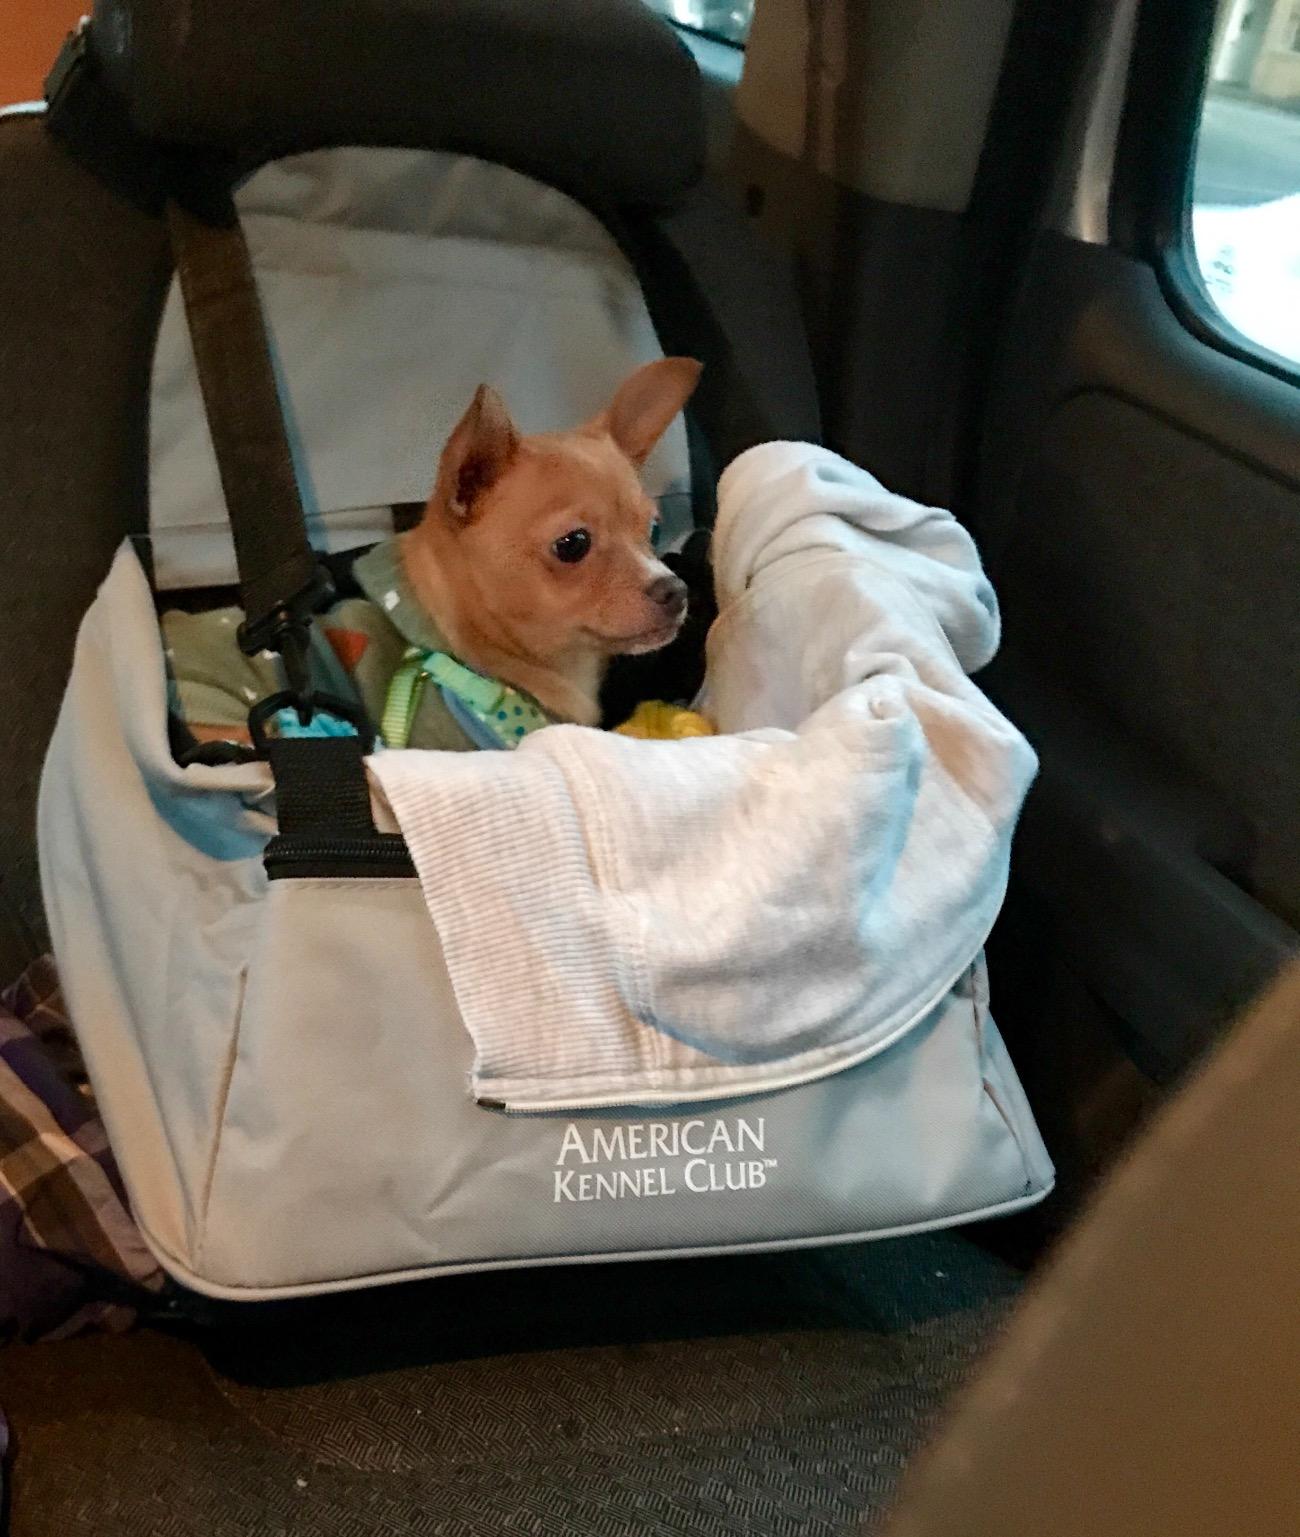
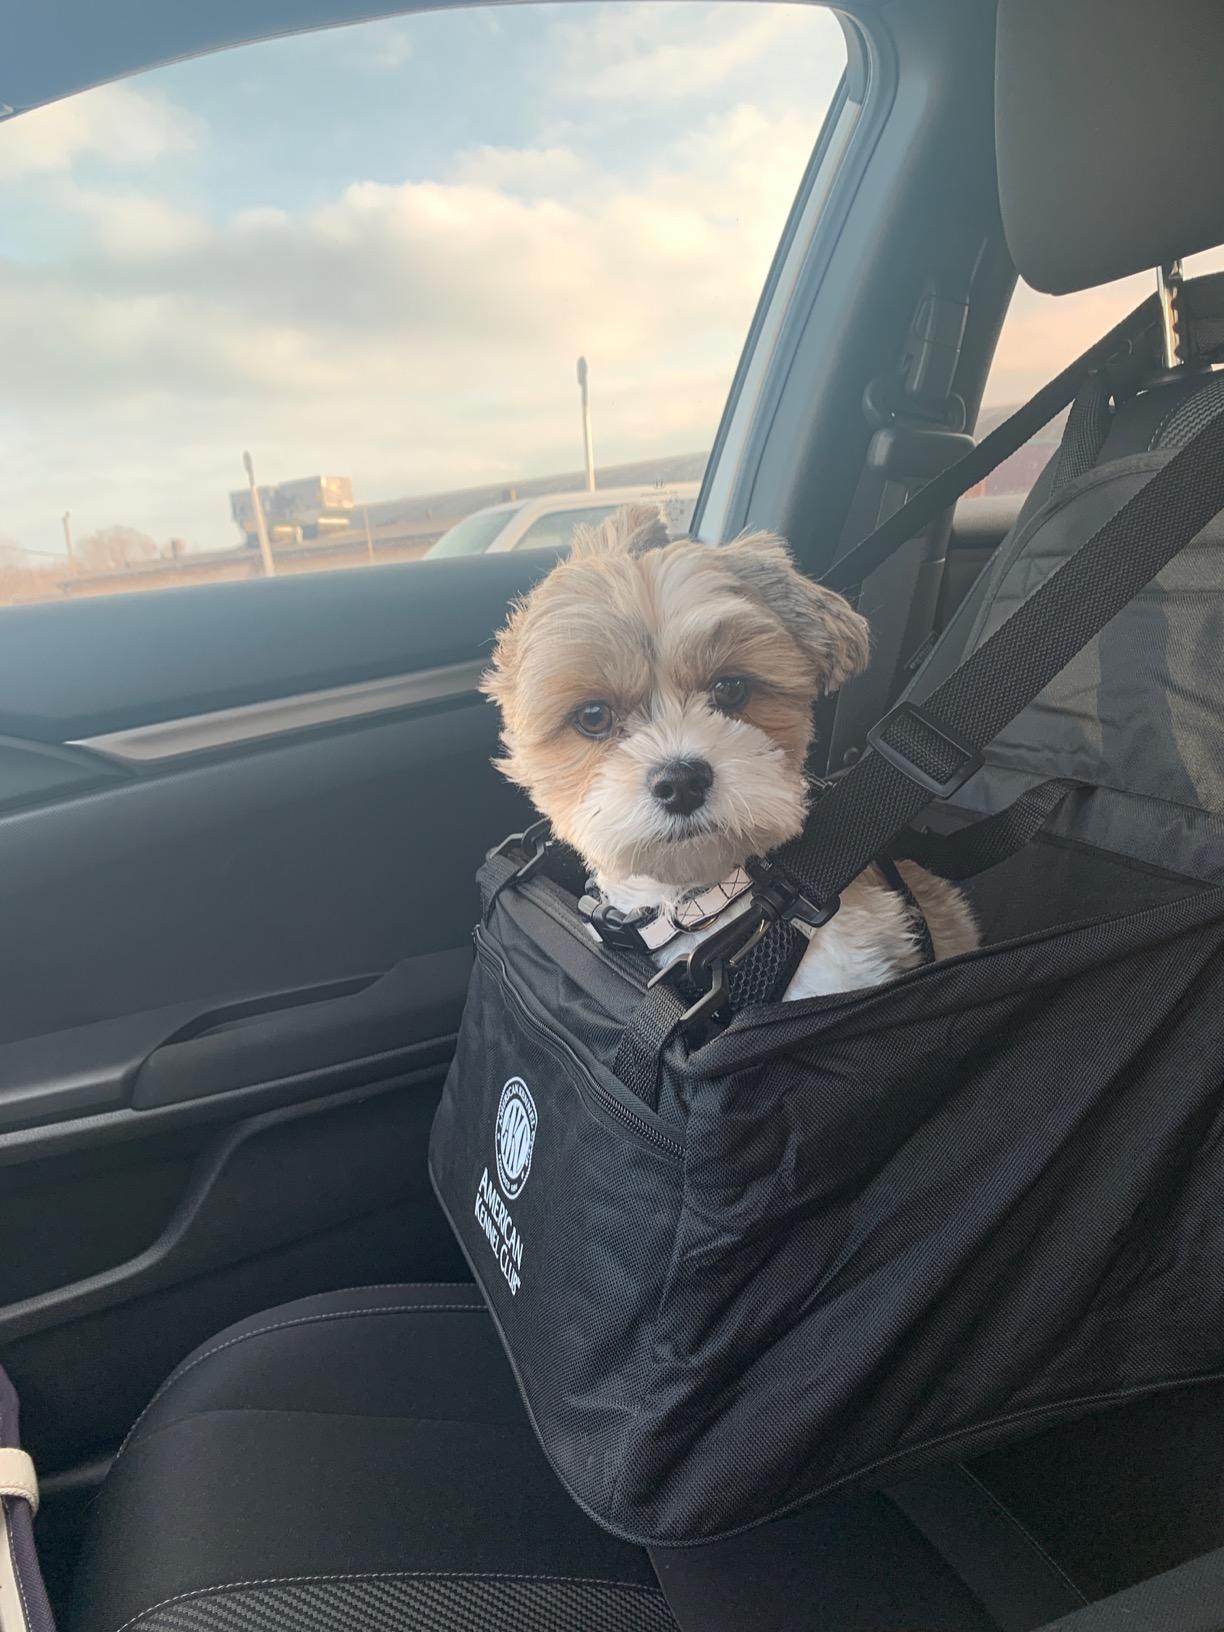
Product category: items_kennel
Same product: no